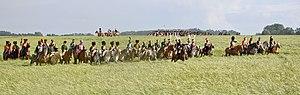
Échantillon de la cavalerie de l'armée napoléonienne - Reconstitution de la bataille de Waterloo (1815), juin 2011, Waterloo, Belgique. Les figurants représentent les unités suivantes, de gauche à droite
L'histoire de l'Armée de terre française débute dans les dernières phases de la guerre de Cent Ans avec la création de ses premières unités permanentes. Elle prend rapidement de l'importance et occupe régulièrement, au cours des siècles qui suivent, le premier rang européen.
Les uniformes de l'Armée française se distinguent selon l'appartenance du militaire : Gendarmerie nationale, Armée de terre, Marine nationale, Armée de l'air. Il faut également distinguer au sein de chacune de ces armées les uniformes de cérémonie, les uniformes de service courant et les uniformes de combat, portés dans des circonstances différentes.
L’armée de terre, la force terrestre, les forces terrestres — ou en simplifiant par application d’une tradition linguistique dans certains pays l’armée — est une des composantes des forces armées d'un État, combattant principalement au sol. Les forces terrestres peuvent être transportées dans les airs, comme cela peut être le cas des troupes aéroportées selon les circonstances, ou bien sur des bateaux, en prévision d'un débarquement ou d'un transbordement par exemple.
Le rôle du cheval durant les guerres napoléoniennes est indissociable des conquêtes de l'époque, à la fois au combat, pour les patrouilles et la reconnaissance, et comme soutien logistique. Pendant la guerre de la Sixième Coalition, l'épuisement de la cavalerie française et la perte de centres de production de chevaux par ses alliés pour la fournir contribuent de manière significative à la défaite progressive de la France et à la chute du Premier Empire.
La cavalerie est l'arme des militaires ou des guerriers qui combattent à cheval. Historiquement, elle est la troisième plus ancienne des armes de combat et la plus mobile.
L'armée napoléonienne est constituée par l'ensemble des forces terrestres au service du Premier Empire qui prirent part aux guerres napoléoniennes entre 1805 et 1815. Elle est constituée par les troupes françaises et celles levées dans les départements « annexés » au fil des conquêtes révolutionnaires puis napoléoniennes, les armées des « États vassaux » de l'Empire, les contingents de la Confédération du Rhin, les troupes étrangères, l'armée aux colonies ainsi que l'armée intérieure comprenant notamment les unités de défense côtière et la Garde nationale.